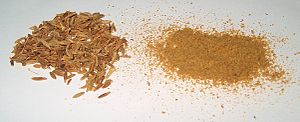
Spidskommen / Anvendelse
Hel spidskommen og pulveriseret
Spidskommen er en enårig, urteagtig plante med en opret og åbent forgrenet vækst. Spidskommen blev først brugt som lægemiddel i det gamle Egypten og blev først senere brugt som krydderi. I Danmark er den tidligere blevet brugt som en vigtig del af kærlighedsmidler.